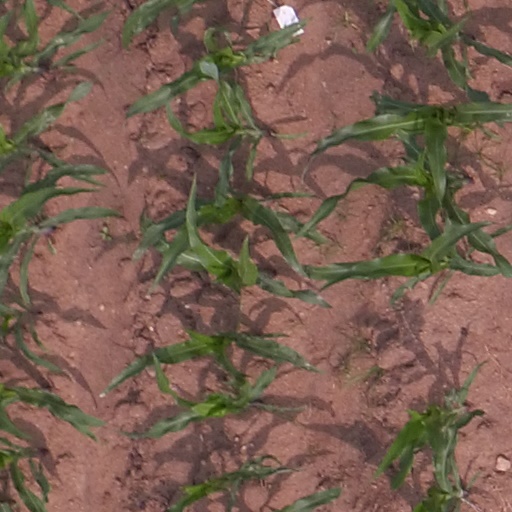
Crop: maize; corn